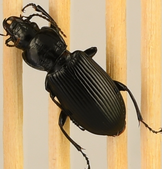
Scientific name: Pterostichus melanarius melanarius
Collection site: University of Notre Dame Environmental Research Center NEON (UNDE), plot UNDE_012